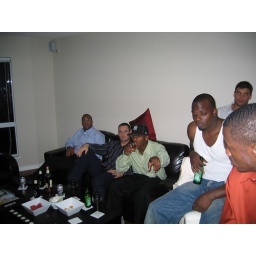
lions in the house Oct 15